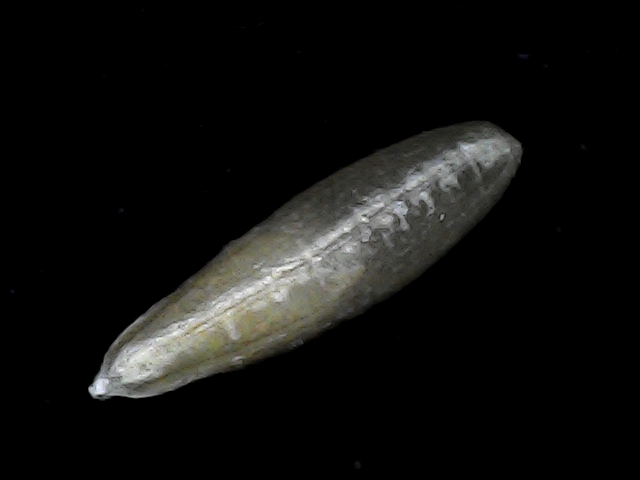
Rice variety: BD70